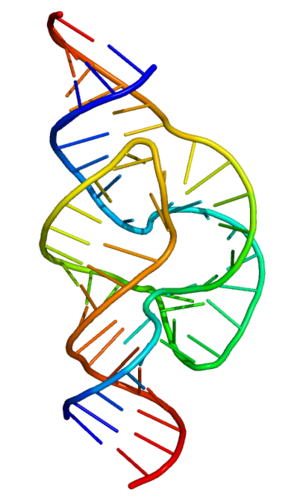
Ribozym
Structure of hammerhead ribozyme
Et ribozym er et RNA-molekyle, der katalyserer en kemisk reaktion. Mange naturlige ribozymer katalyserer enten hydrolyse af en af dets egne fosfodiesterbindinger eller hydrolysen af bindinger i andre RNA-strenge, men de har også vist sig dygtige i katalysen af ribosomets aminotransferaseaktivitet.